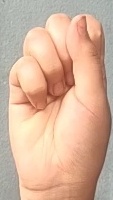
ASL sign: S